Buddhajñānapāda

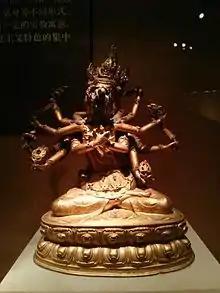
Statue of Guhyasamaja in union with consort, Capital Museum

Sources on Buddhajñānapāda come from his own treatise, entitled the Mukhāgama and also from the subsequent commentaries that followed this, some by his disciples. This work now only survives in its Tibetan translation which has therefore left some uncertainty regarding place names.